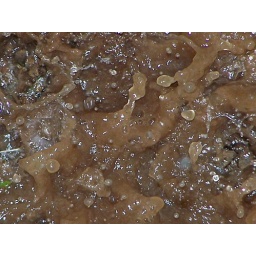
this is under my bedroom window during a very heavy rainfall.